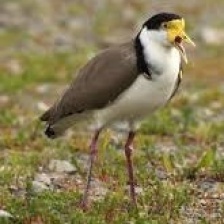
Species: MASKED LAPWING
Scientific name: VANELLUS MILES